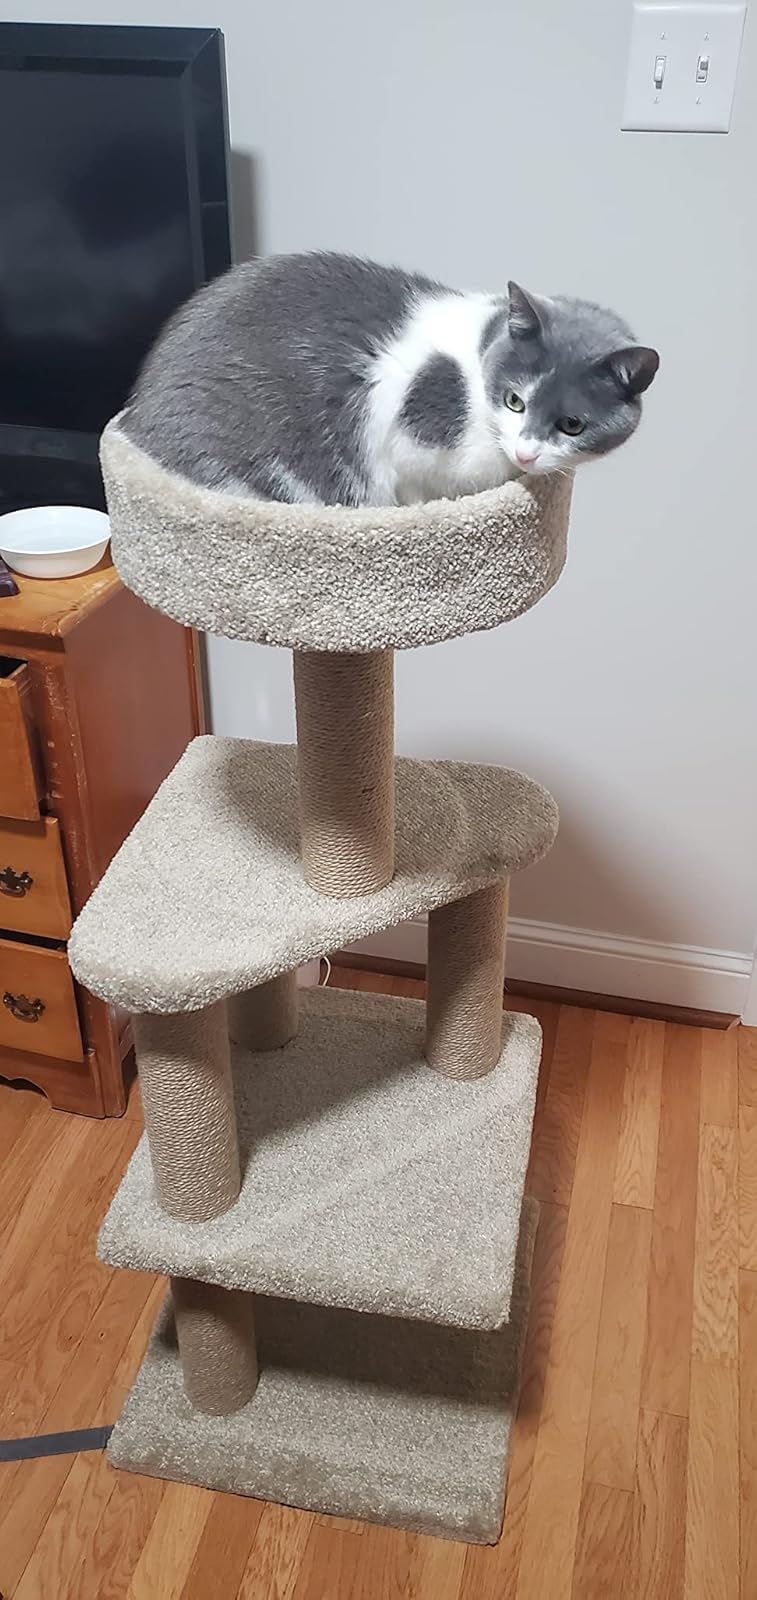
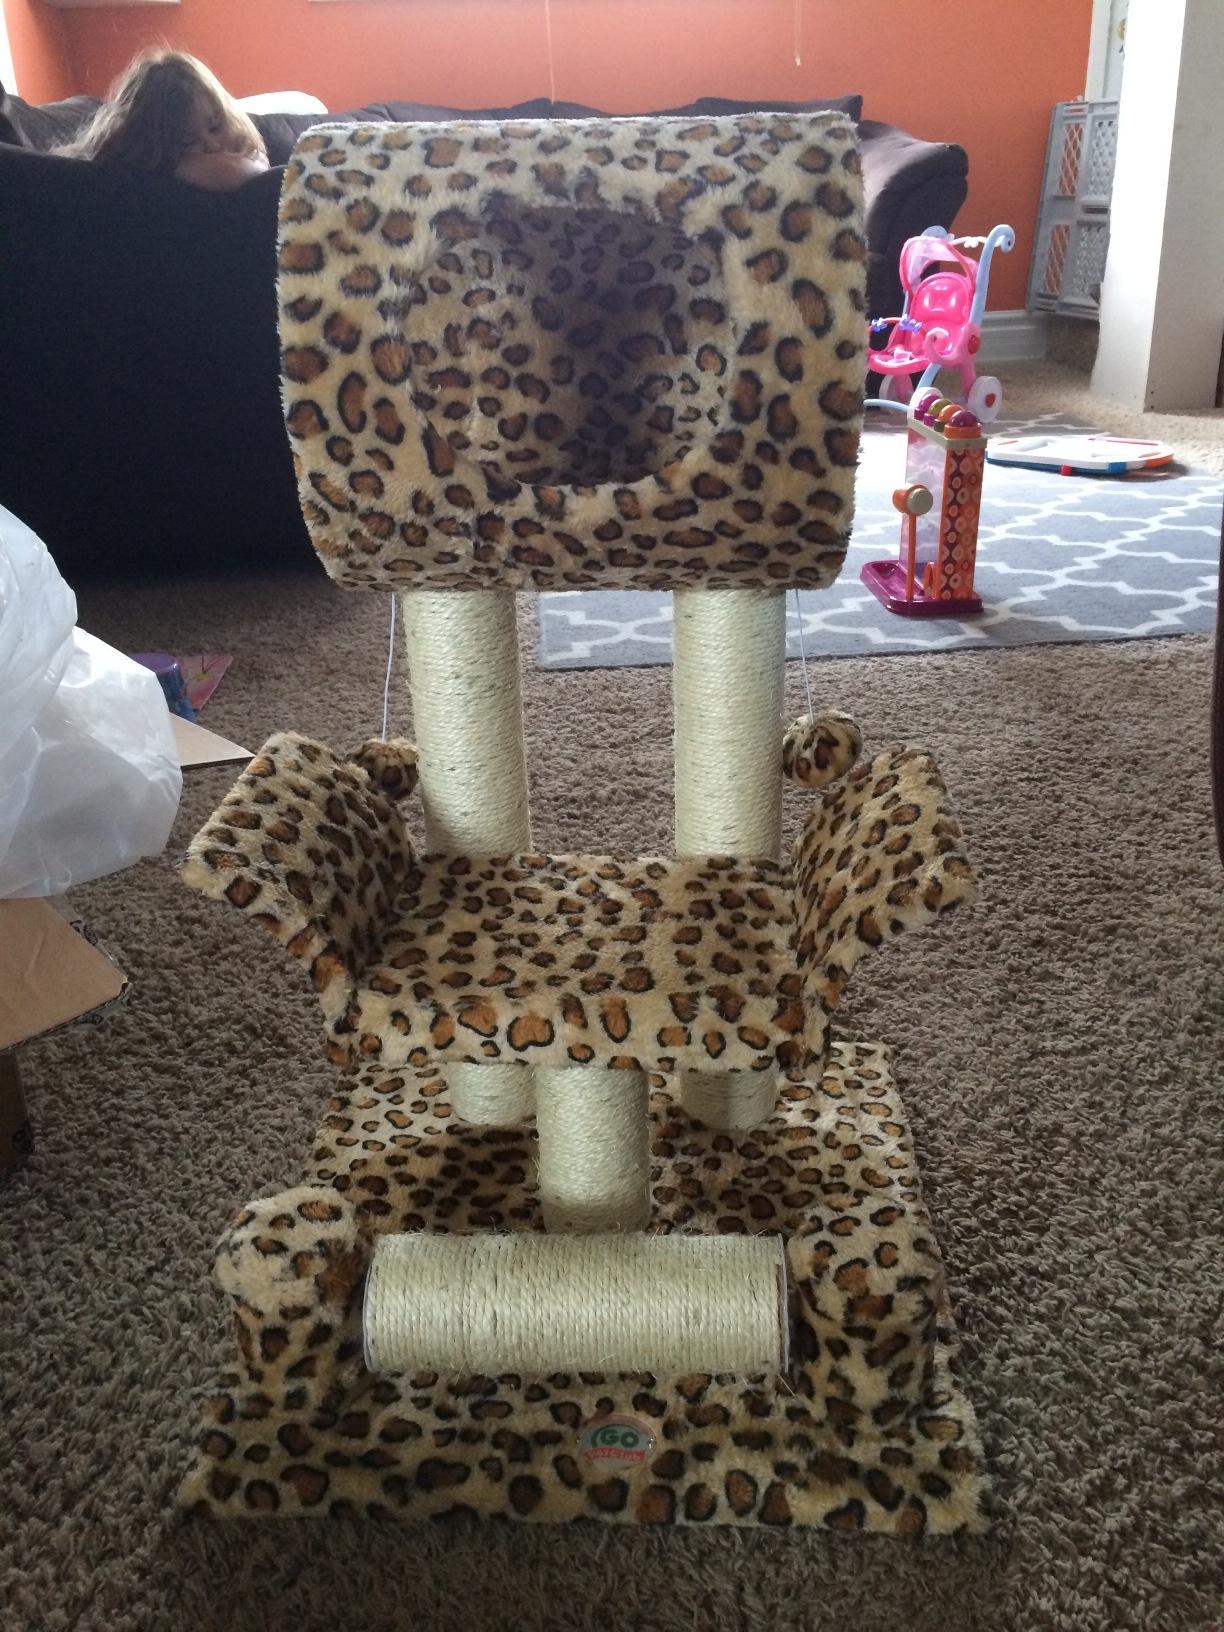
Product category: items_cat tree
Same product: no